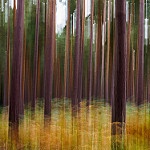
Scene: Outdoor